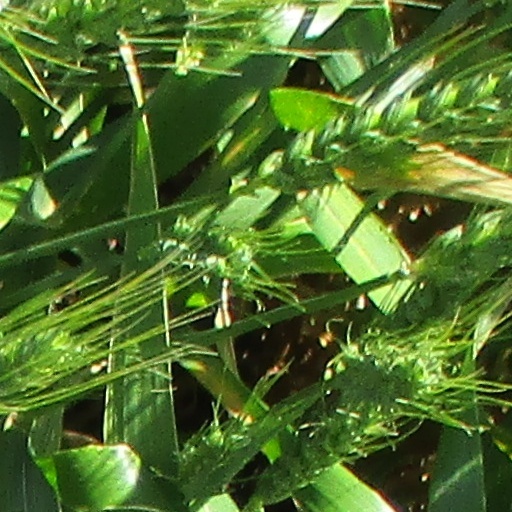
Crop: wheat